List of A Song of Ice and Fire characters

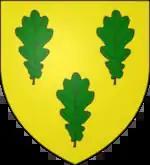
Coat of arms of House Oakheart

Ser Arys Oakheart is a knight of King Robert Baratheon's Kingsguard, and for Robert's subsequent heirs. He serves as the third-person narrator for one chapter in "A Feast for Crows". Arys accompanies Myrcella Baratheon to Dorne, where he is seduced by Arianne Martell. Together, they plot to place Myrcella on the throne. After the plot is foiled, Arys is killed.